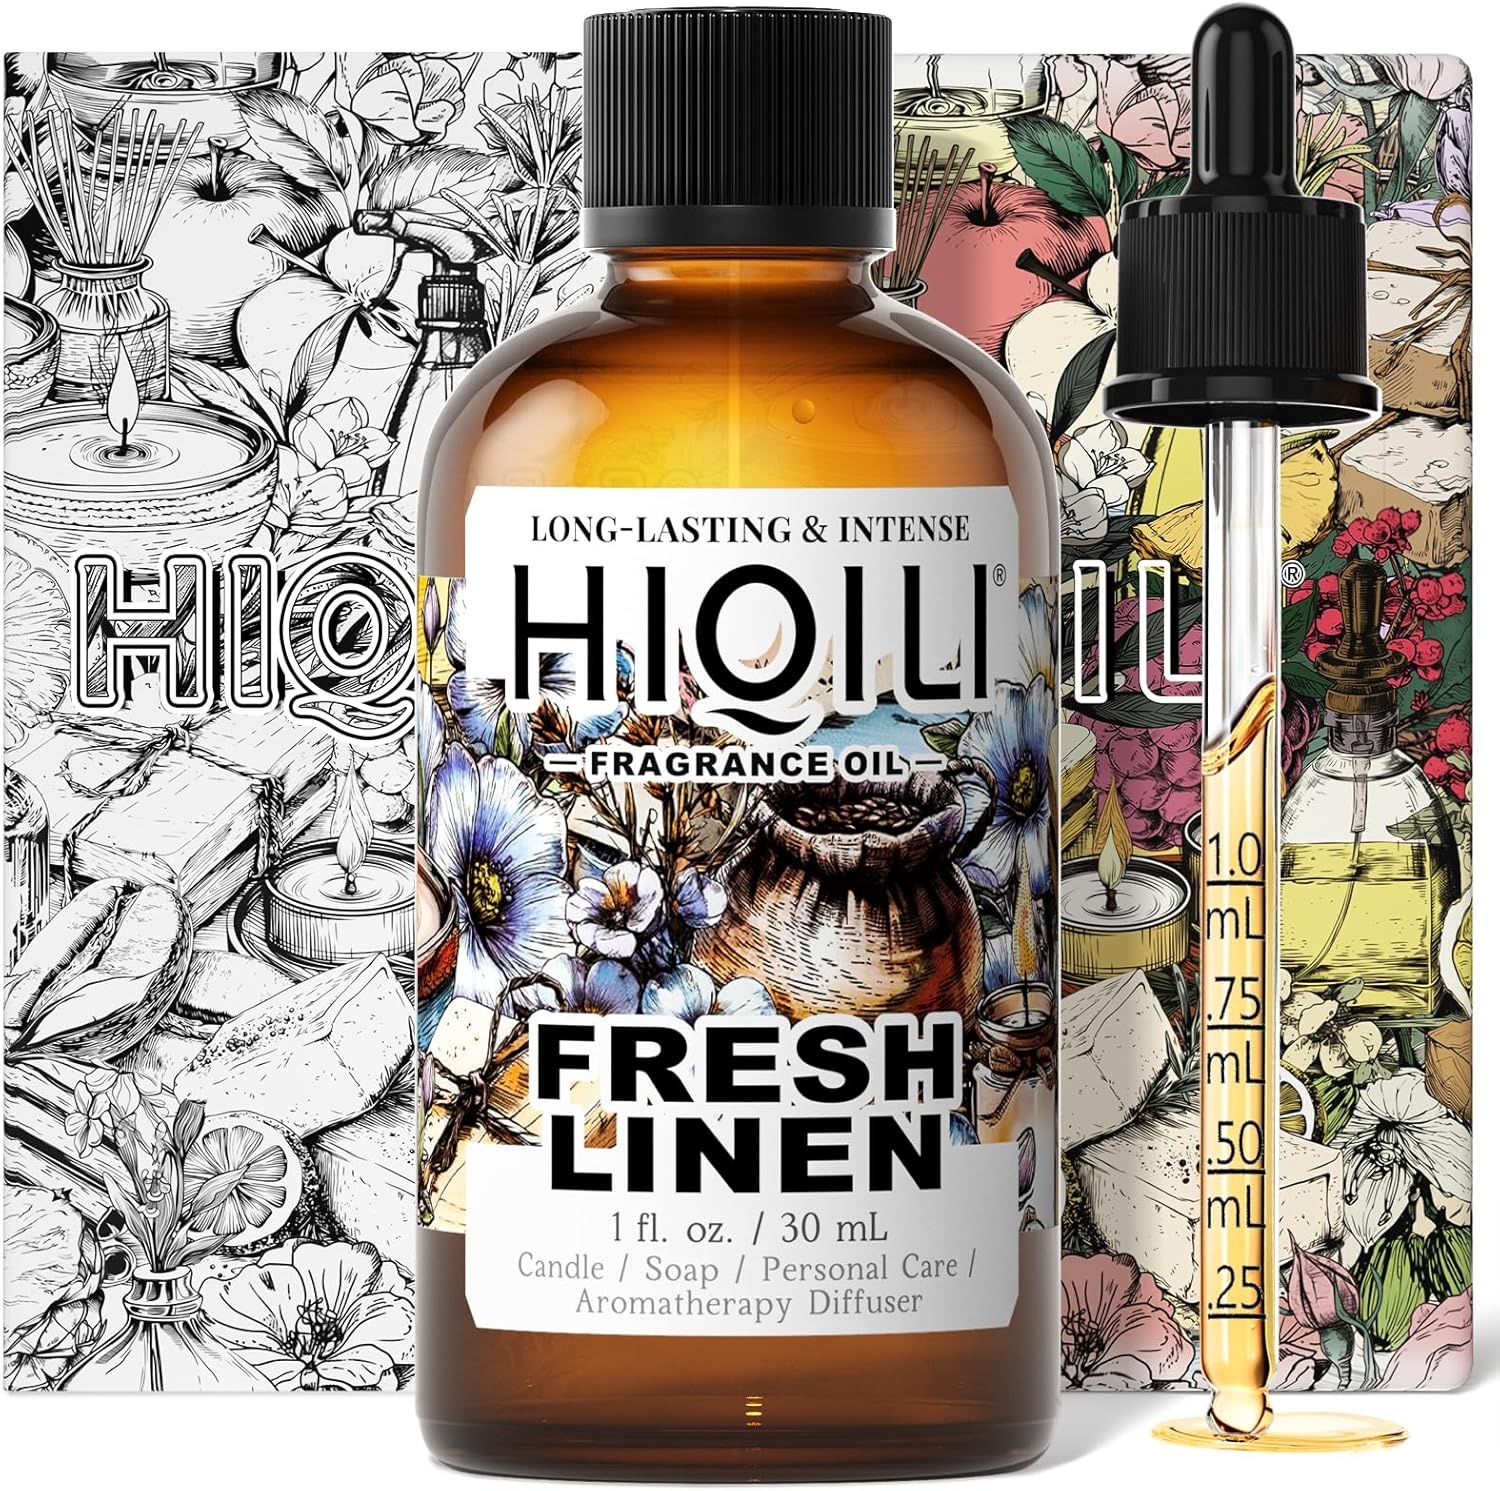
HIQILI Fresh Linen Fragrance Oil for Candle & Room Spray Making, Add to Dryer Balls, Freshie Scents for Essential Oil Diffuser - 1 Fl Oz
Brand: HIQILI
Overview Brand : HIQILI Scent : Aromatic-Fresh Linen Special Feature : For DIY & Aromatherapy Product Benefits : Long-Lasting Fragrance, Pet Safe Seasons : All Seasons About this item Soft Linen Breeze: A light, comforting scent that captures the purity of sun-dried sheets and cool morning air Long-Lasting Fragrance: Made from premium, skin-safe aromatic ingredients, this fragrance oil blends effortlessly into waxes, soap, and basis — delivering a consistent, long-lasting scent in every homemade product Pet-Safe Formula: Crafted with a gentle formula that’s safe for your pets when diluted, great for use in DIY pet products like shampoos, paw balms, sprays, and more Laundry-Boosting Freshness: Add drops to dryer balls to leave clothes, linens, and towels with a light, pleasant scent that lasts—ideal for freshening laundry rooms and wardrobes Wide-Ranging Use: Perfect for diffusers and creating handmade gifts like candles, perfumes, and scented sachets — ideal for occasions such as Valentine’s Day, Thanksgiving, and Christmas Safety Guarantee: Certified by the IFRA. HIQILI fragrance oils are cruelty-free, phthalate-free, and made with safe, concentrated ingredients for confident everyday use
Category: Arts & Entertainment > Hobbies & Creative Arts > Arts & Crafts > Art & Craft Kits > Perfume Making Kits